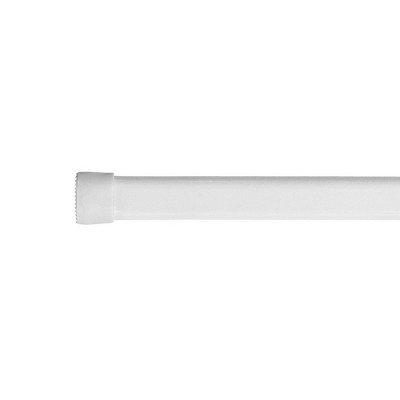
Tige de tension - Blanc - Room EssentialsTM
Brand: AL-BARAKAH
Category: Arts & Entertainment > Hobbies & Creative Arts > Arts & Crafts > Art & Crafting Tool Accessories > Spinning Wheel Accessories > Tension Knobs